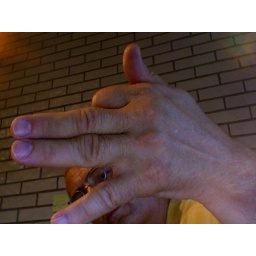
the best behaved dog in the world. no doggy bag necessary